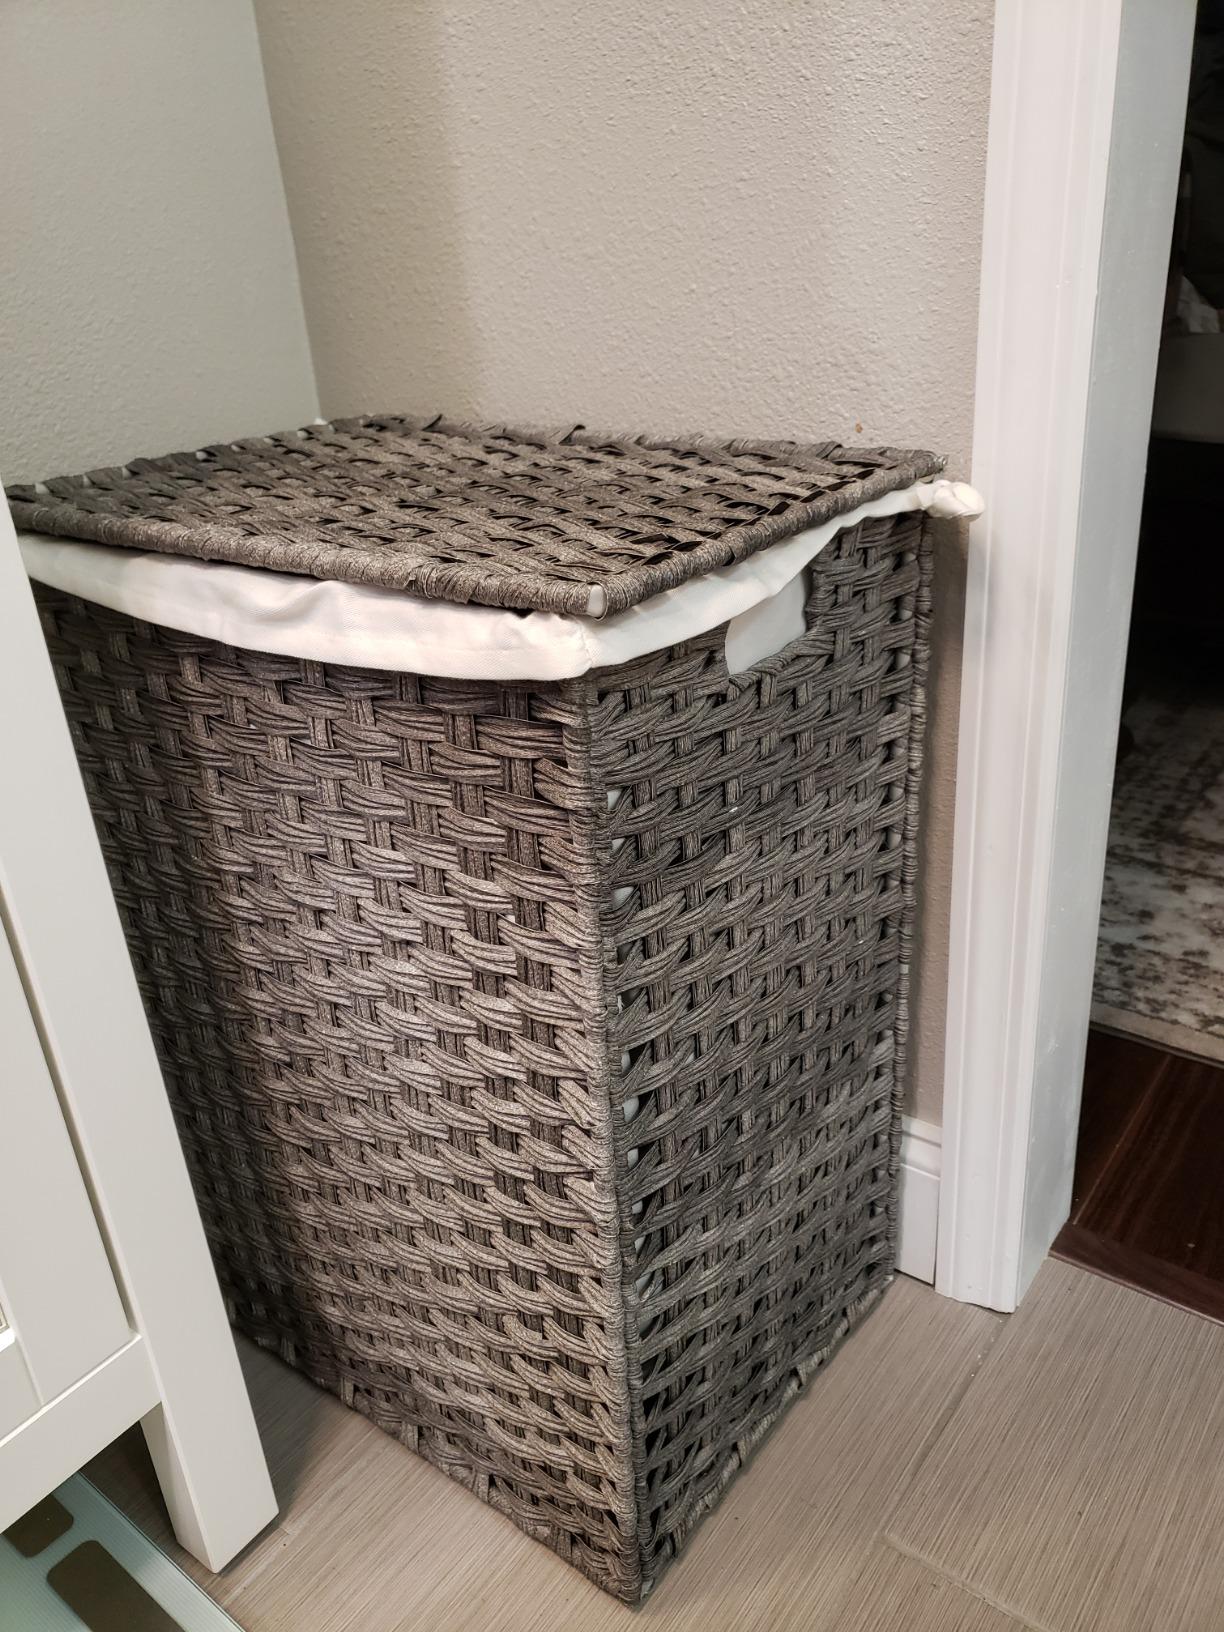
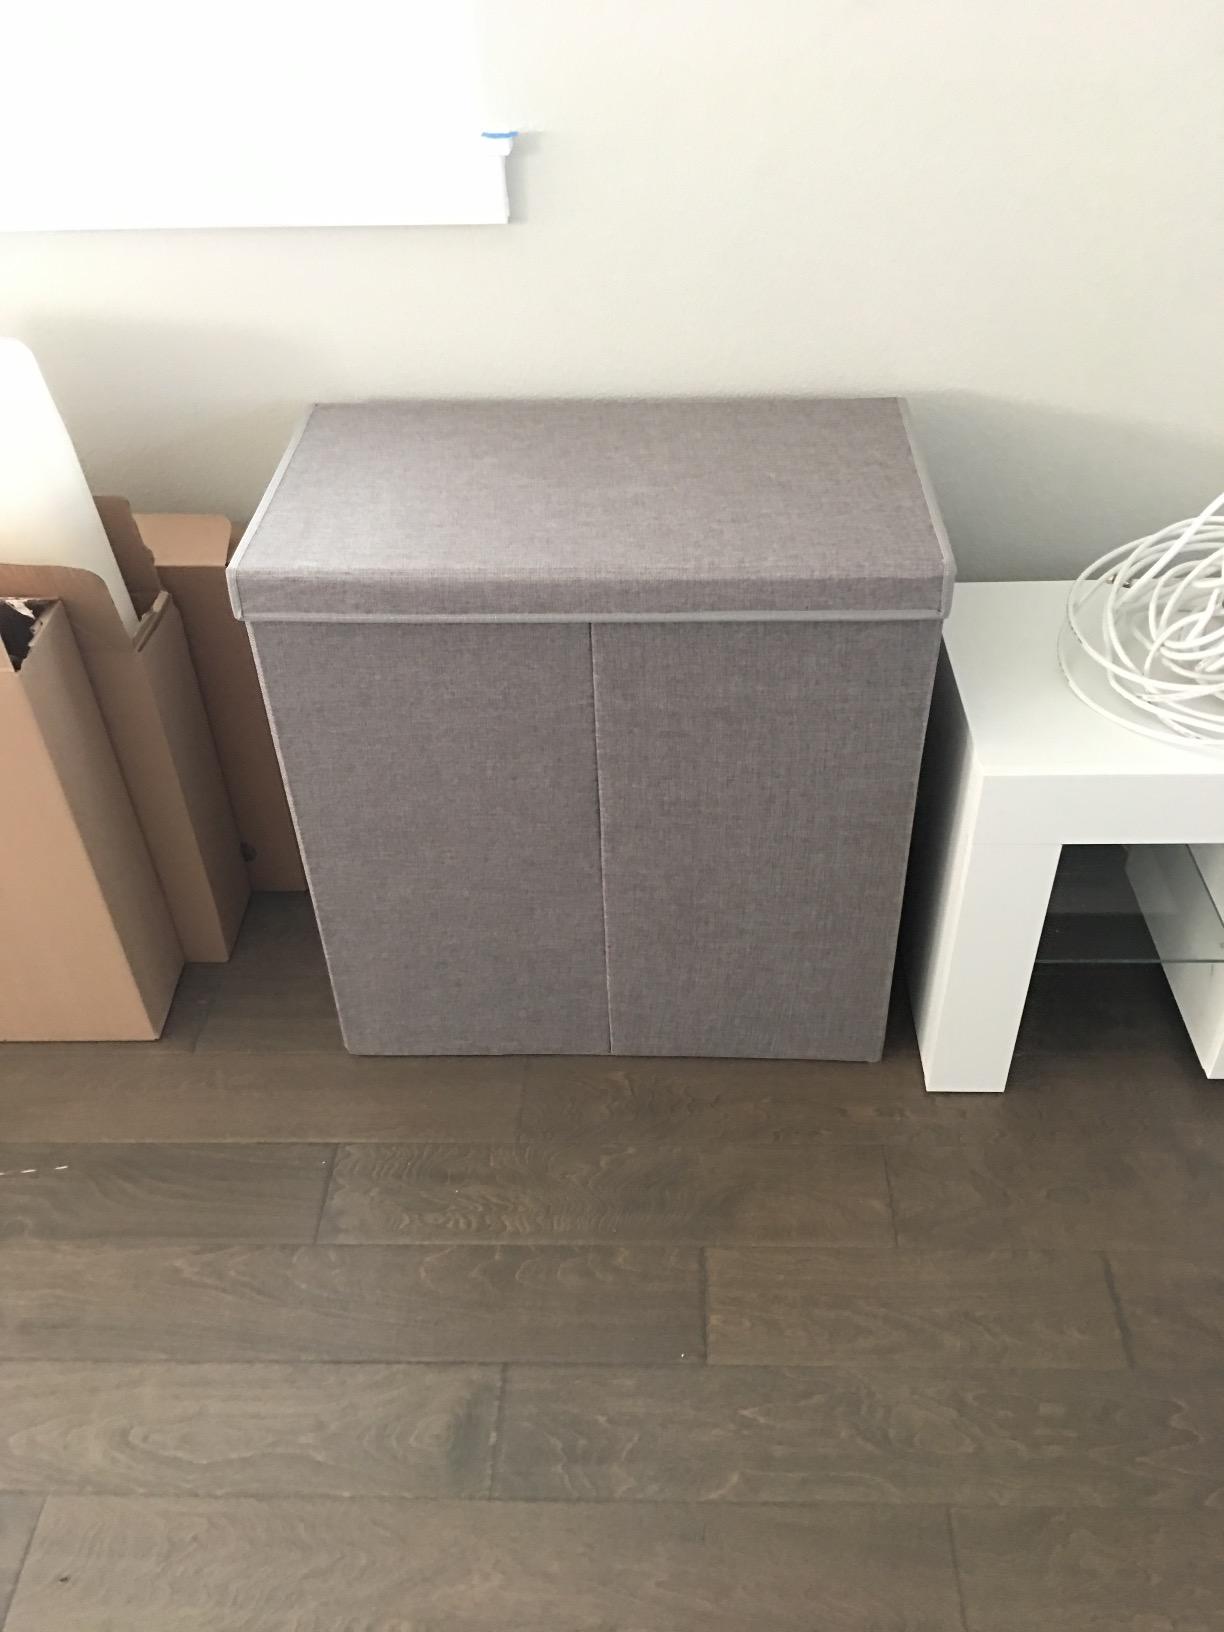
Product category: items_hamper
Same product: no